Pyrzyce

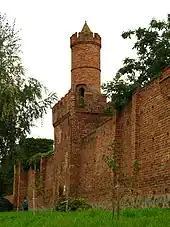
Medieval town walls

An anonymous medieval document of about 850, called Bavarian Geographer, mentions the tribe of Prissani having 70 strongholds ("Prissani civitates LXX"). The territory became part of the emerging Polish state under Mieszko I around 967.